Alonso de Burgos

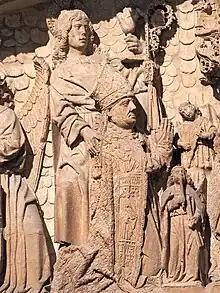
Bishop Alonso de Burgos as offerer on the tympanum of the portico of the church of San Pablo de Valladolid.

Alonso (or Alfonso) de Burgos (before 1477 – 1499) was the royal confessor of Ferdinand and Isabella.